Alcohol (drug)

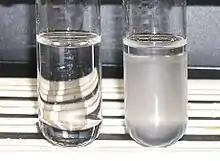
Lucas test: negative (left) with ethanol and positive with "t"-butanol.

Alcohol can intensify the sedation caused by hypnotics and sedatives such as barbiturates, benzodiazepines, sedative antihistamines, opioids, nonbenzodiazepines/Z-drugs (such as zolpidem and zopiclone).